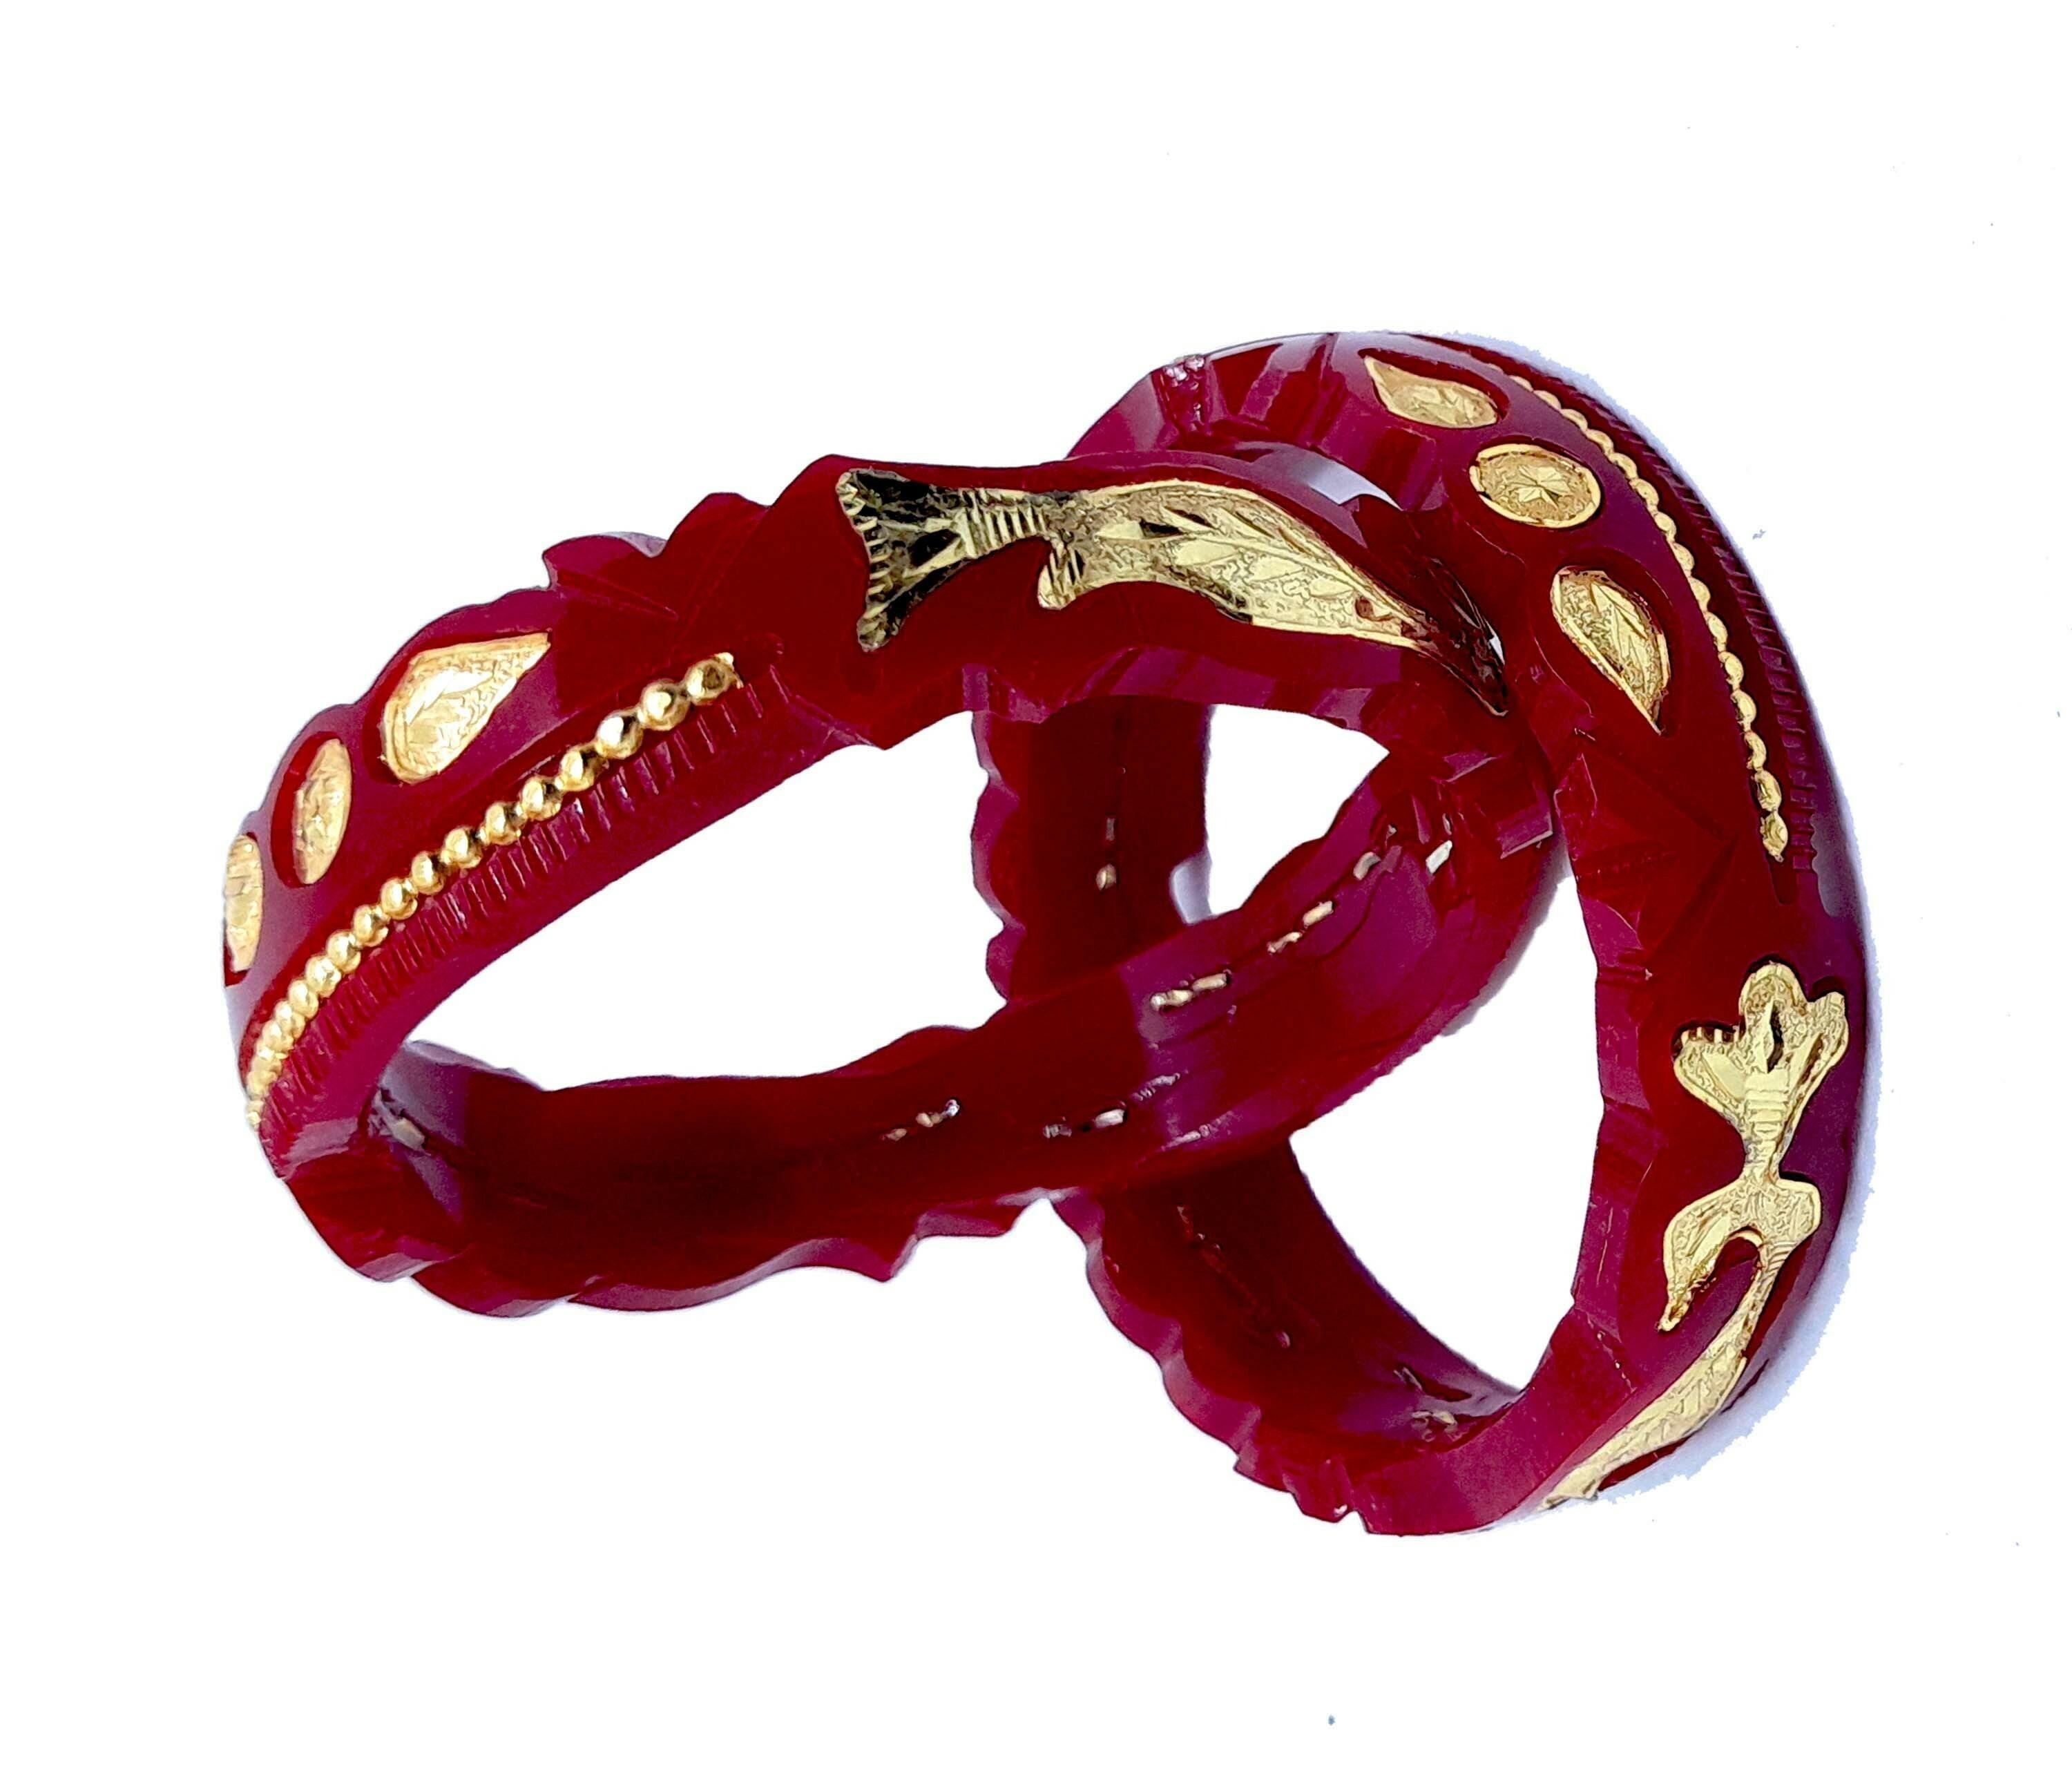
Bovzen Plastic & Non-Precious Metal Gold Plated Pola Bangles Set for Women(2-4)
Type: Bangles
Brand: BOVZEN
Price: Rs. 849
Plastic & Non-Precious Metal Gold Plated Pola Bangles Set for Women.
Features: Handmade Gold Plated Bangles### Its from West Bengal###Best quality Gold plating on Copper for long lasting###Base material is high quality Acrylic pipe
Included: 1-Pair-Gold-Plated-Pola.